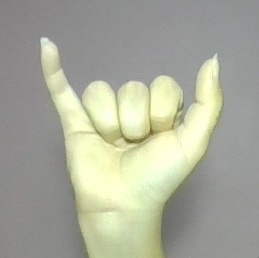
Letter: ya